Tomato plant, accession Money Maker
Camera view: bottom (45 deg); turntable rotation: 240 degrees
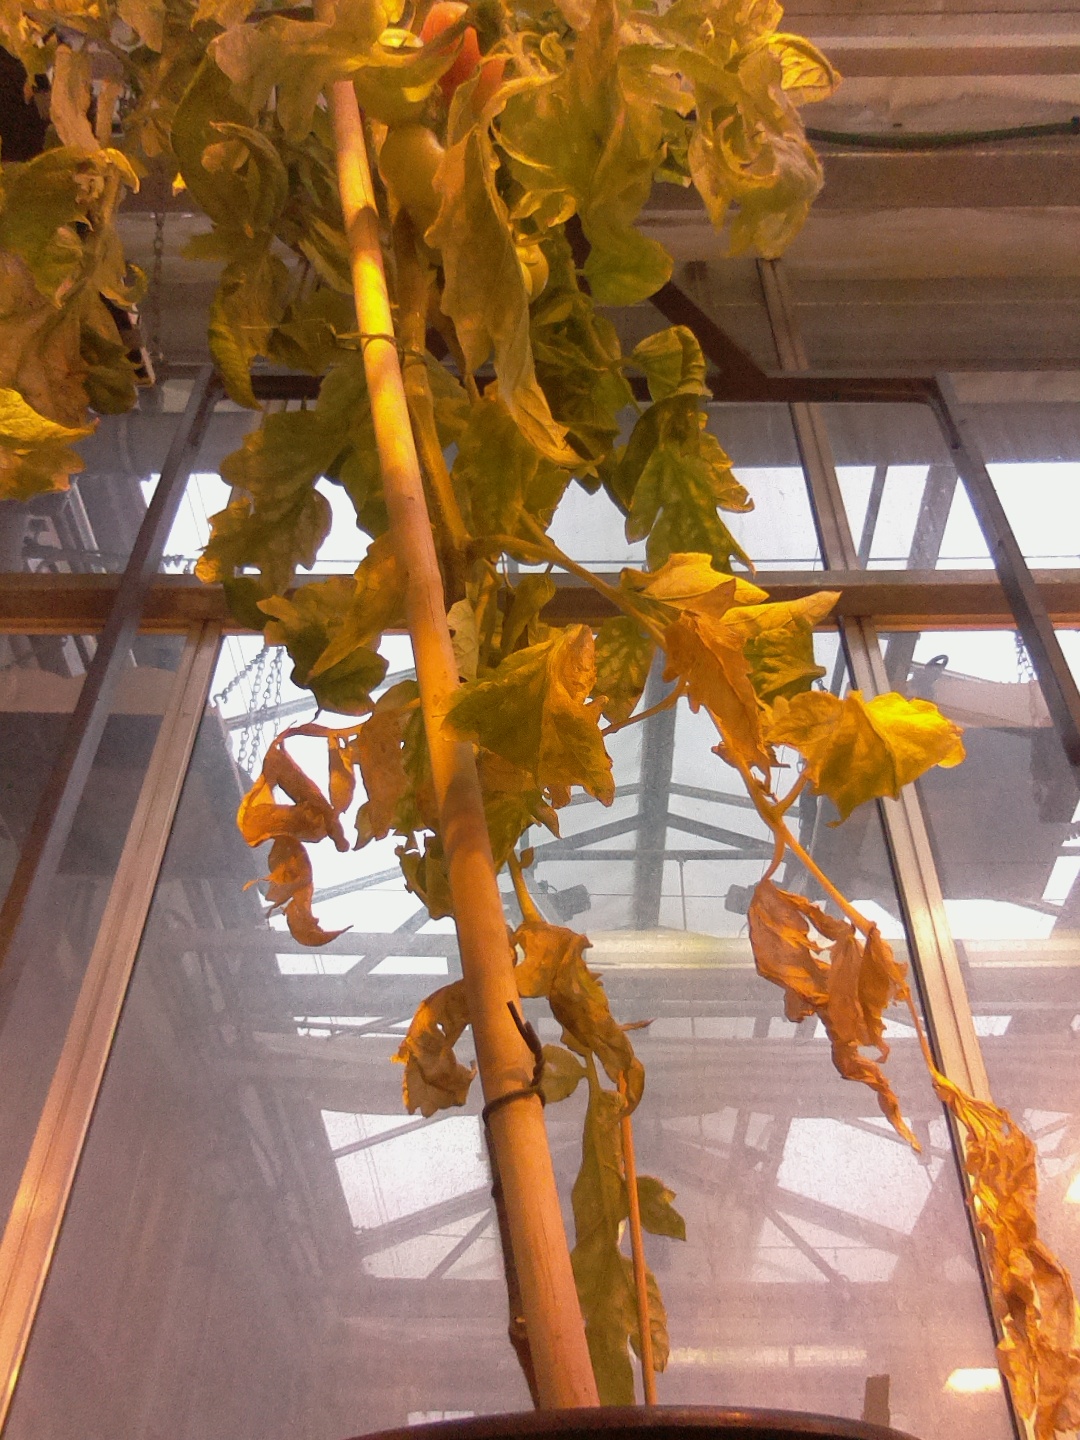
BBCH growth stage 80: fruits start showing typical ripe color (orange -> red)